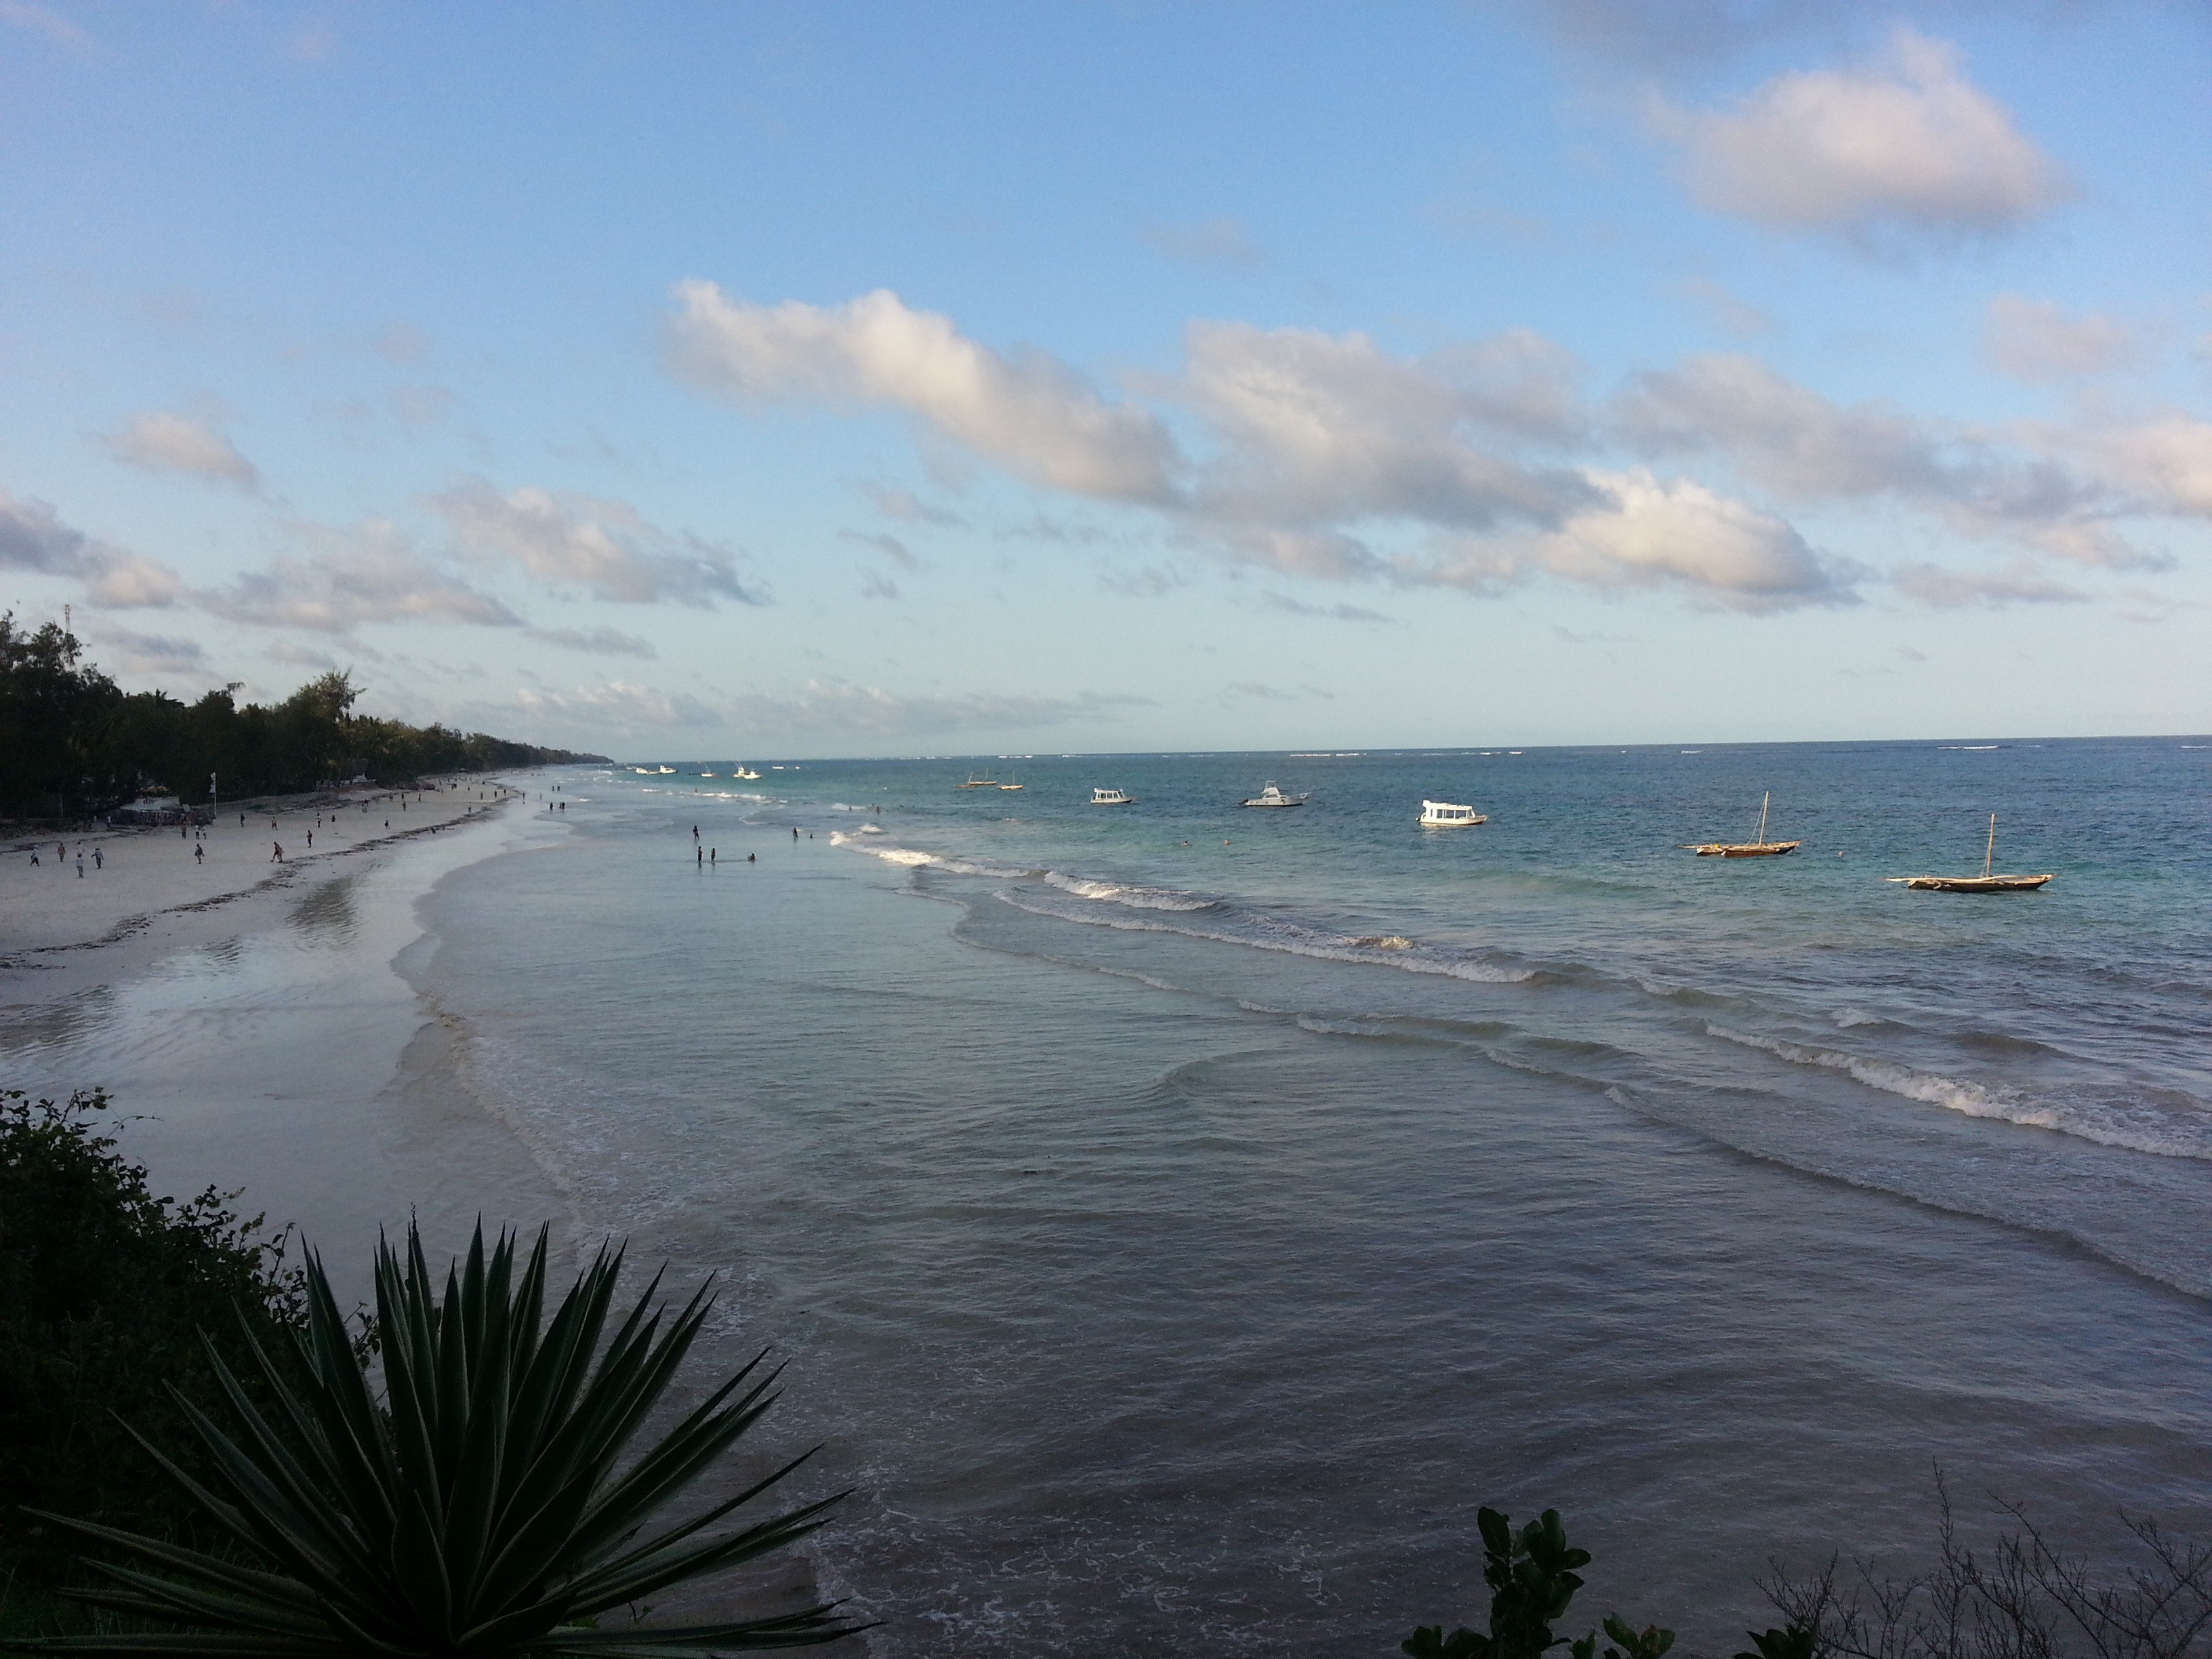
beach, sea, coast, sand, ocean, horizon, cloud, shore, wave, tide, vacation, tourist, coastline, shoreline, dusk, remote, idyllic, relax, paradise, tranquil, tropical, africa, seascape, bay, island, leisure, coral, body of water, reef, tropic, relaxation, luxury, resort, scene, exotic, destinations, kenia, wind wave, diani beach